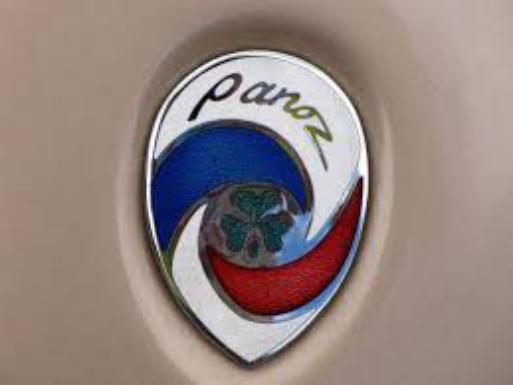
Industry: Clothes